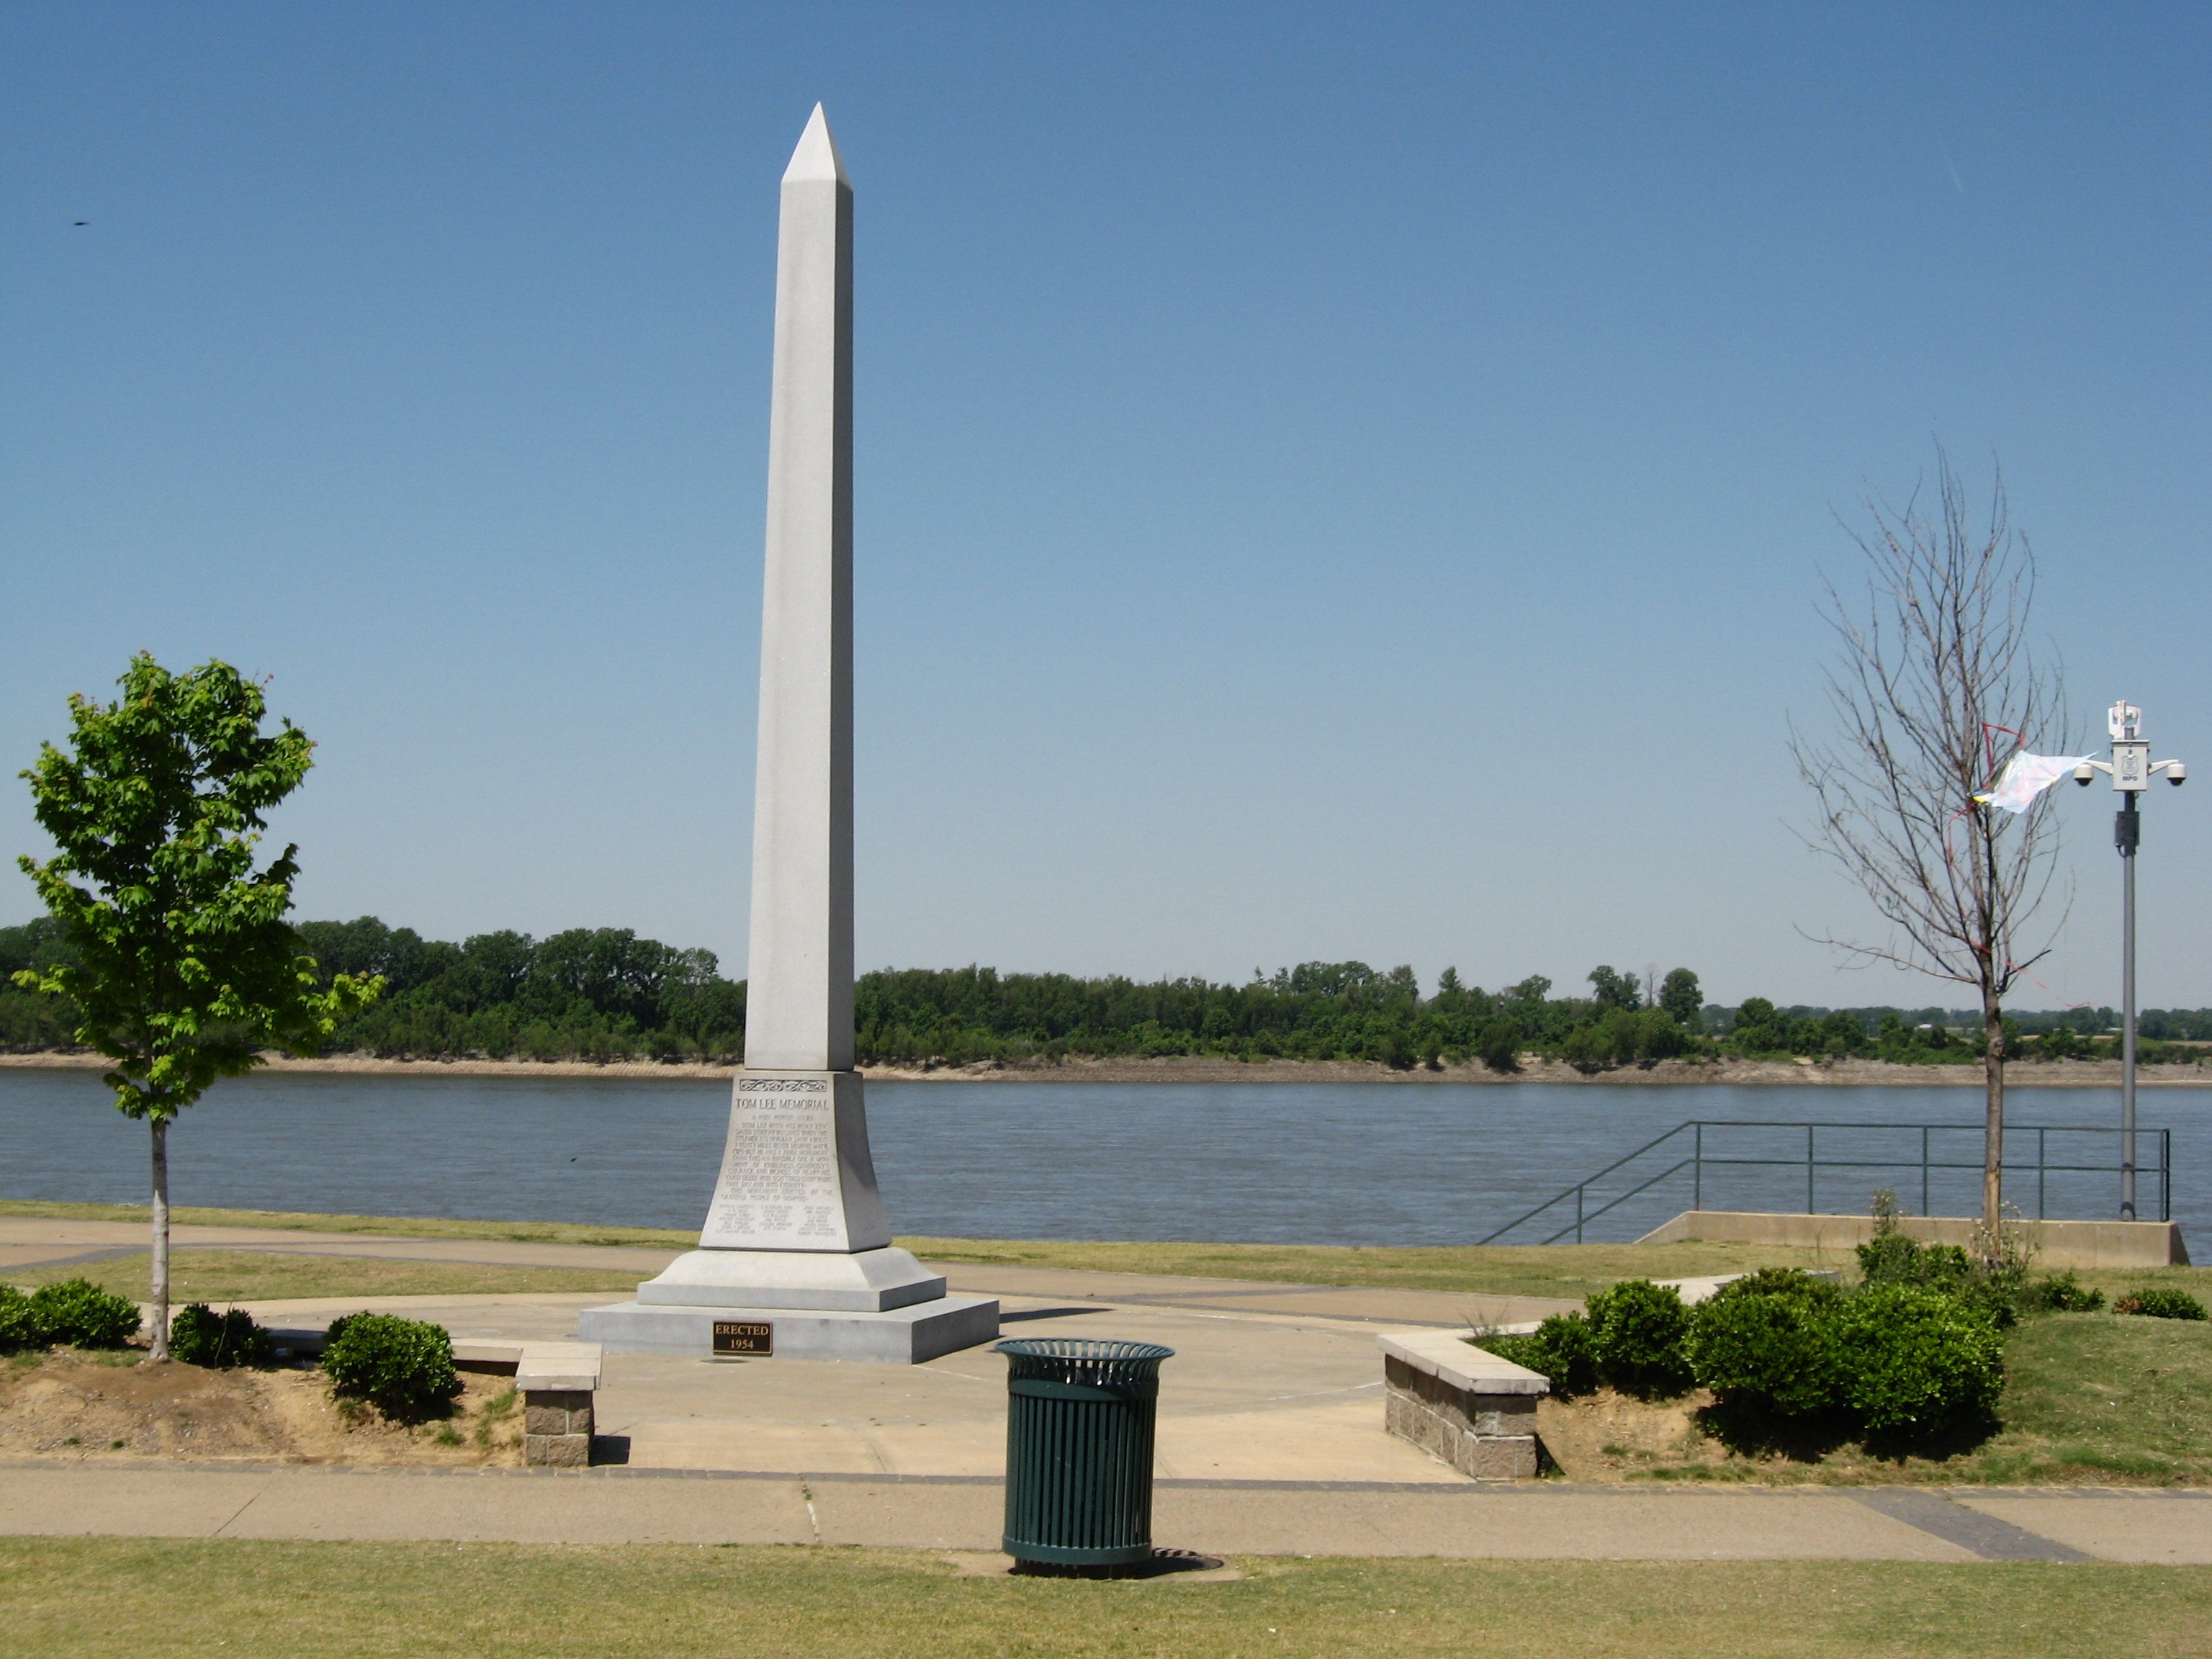
wind, monument, mast, scenery, memorial, obelisk, tennessee, memphis, tom lee park